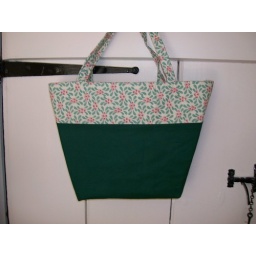
lined in green white gingham check, heavy interlining to retain shape.